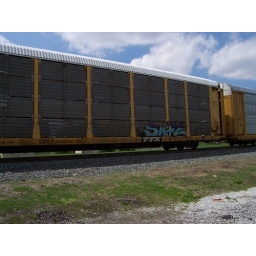
One of sixteen awesome graffiti train cars that went by my car on a road trip awhile back.